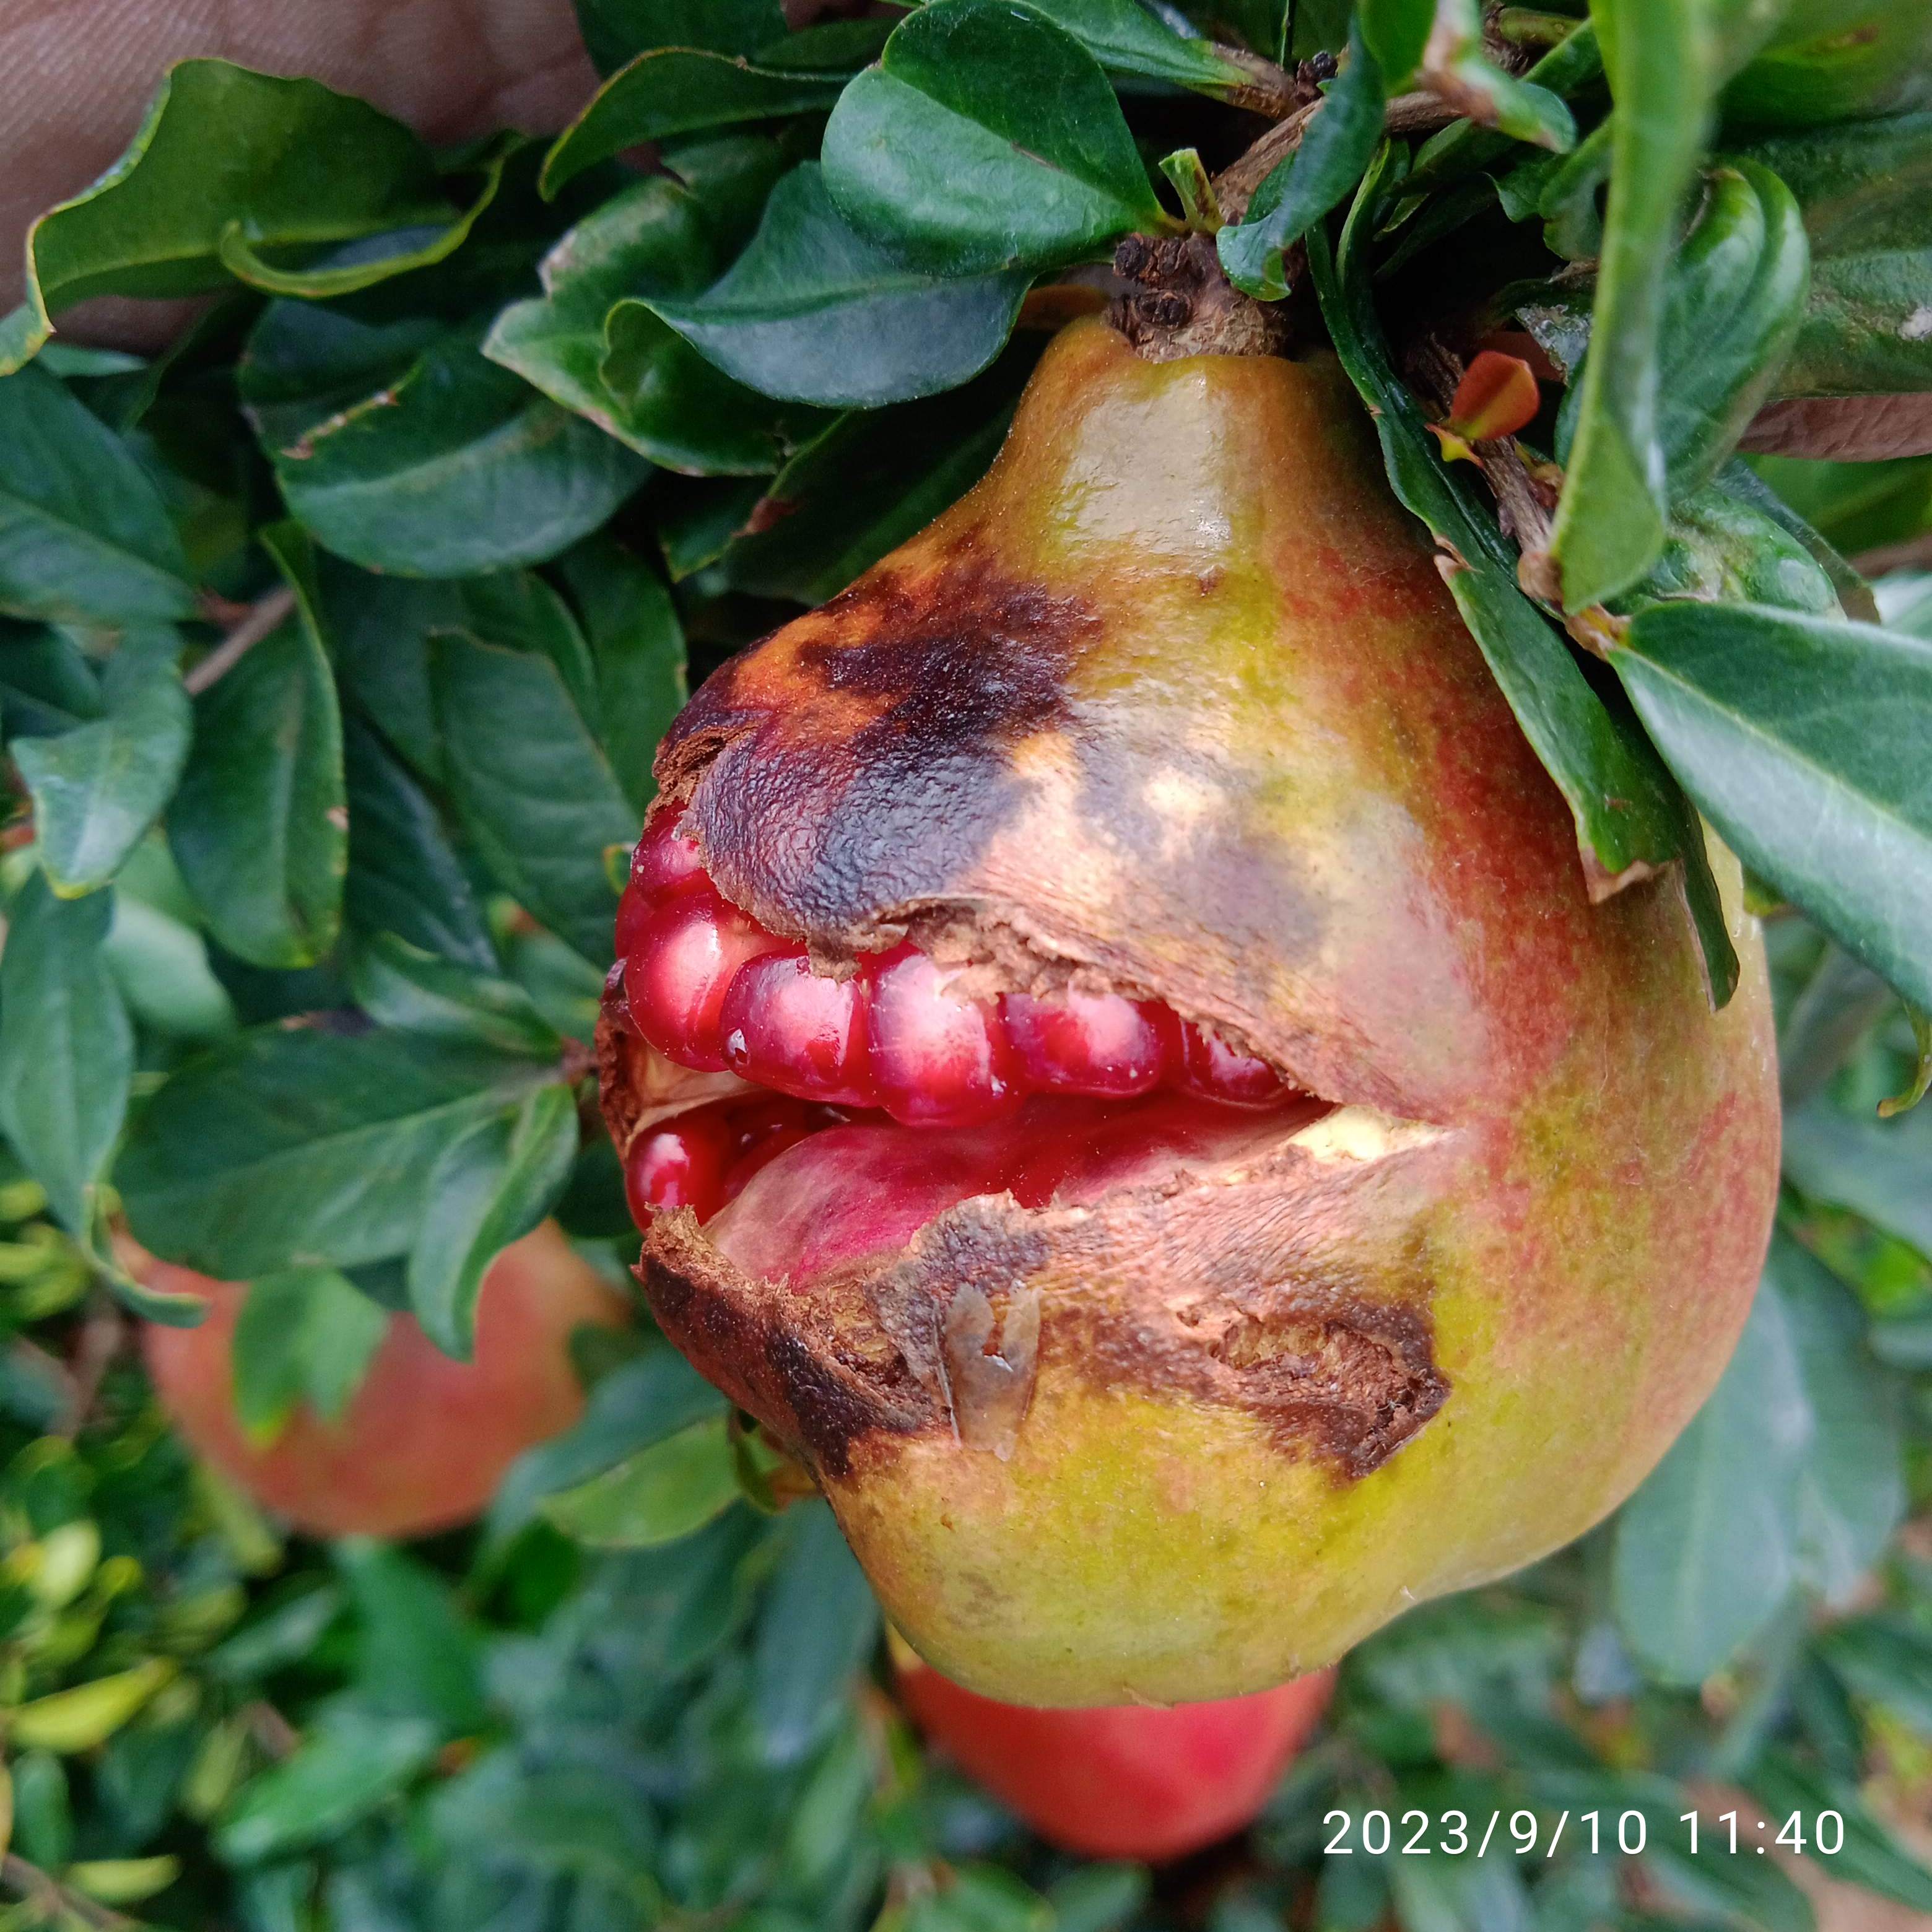
Label: Bacterial_Blight